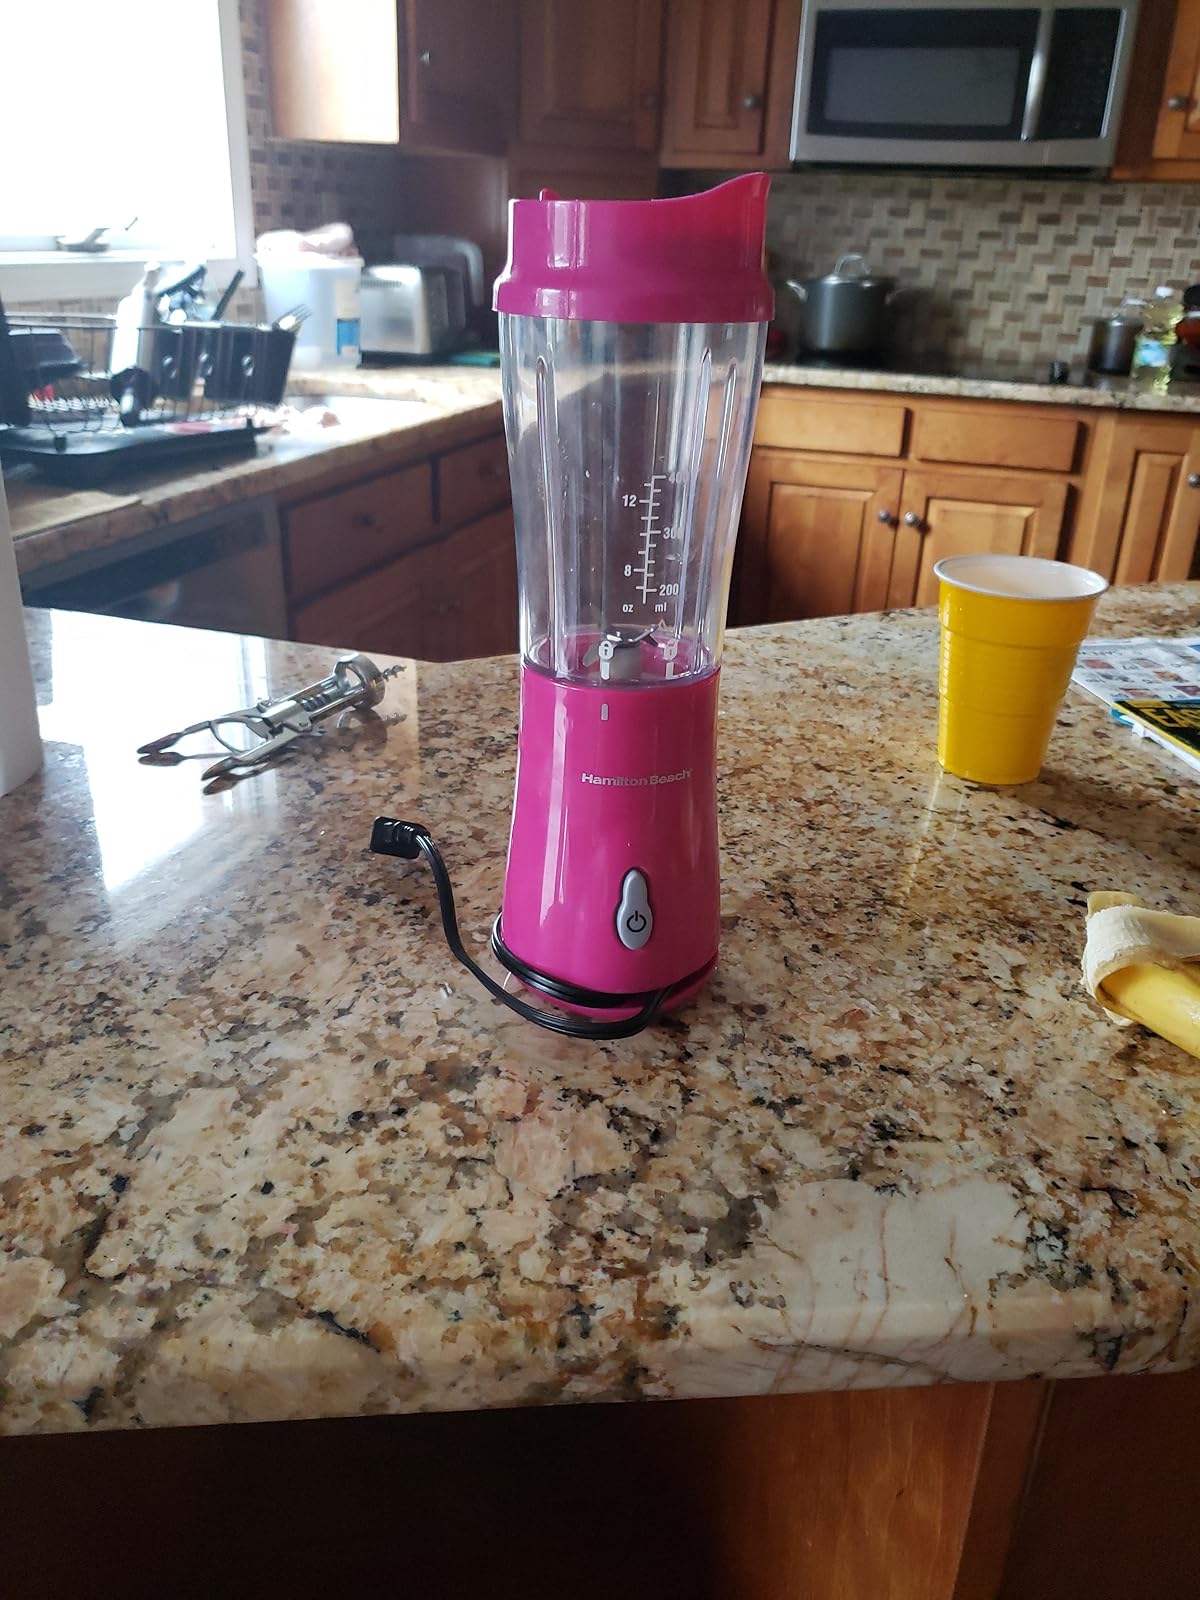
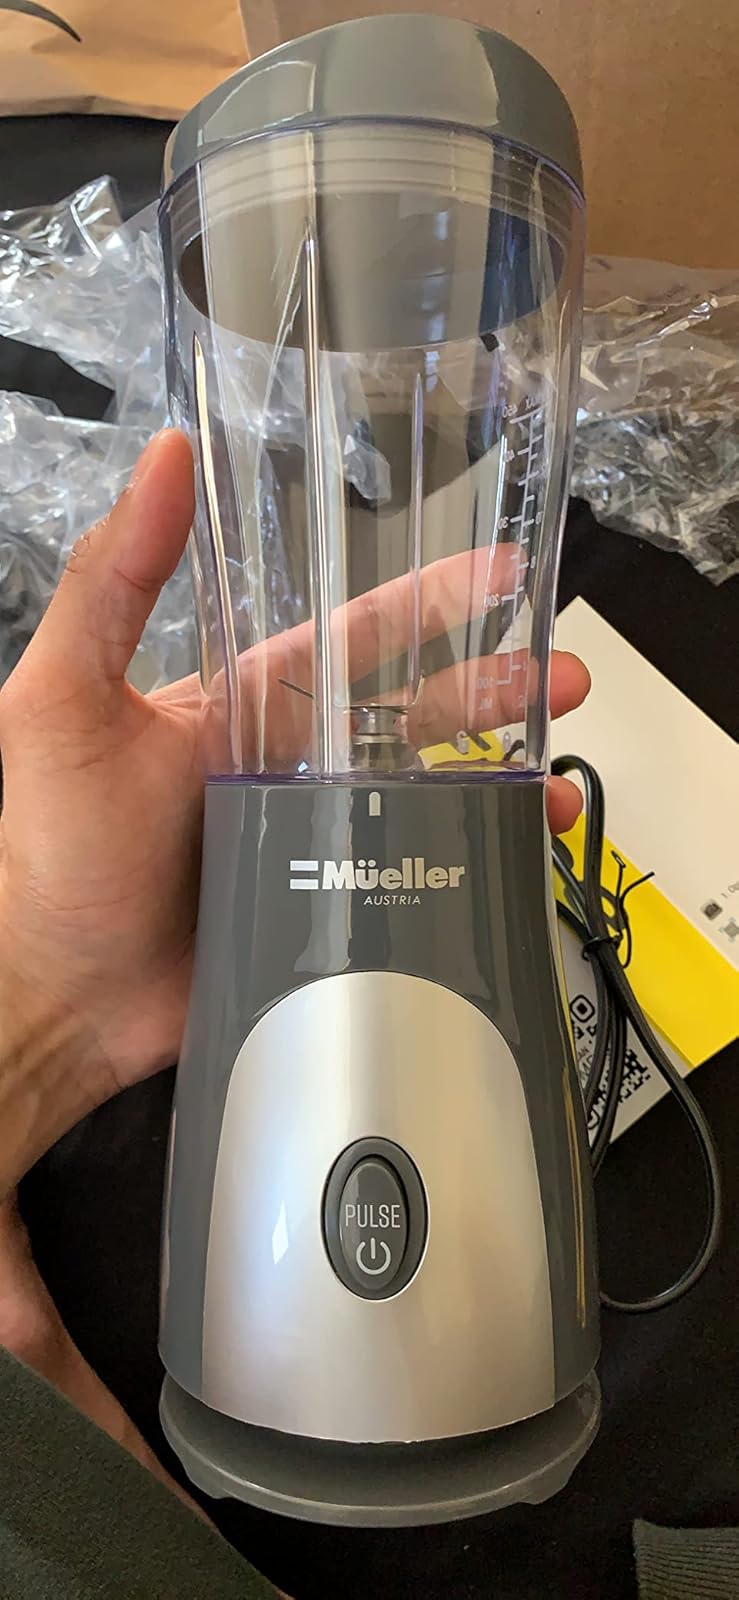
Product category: items_blender
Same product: no